36 Chowringhee Lane

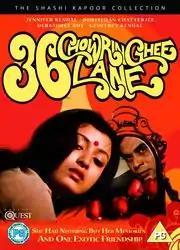
DVD cover

36 Chowringhee Lane is a 1981 film written and directed by Aparna Sen and produced by Shashi Kapoor. It marked the directorial debut of Sen, who had until then been known as a leading actress of Bengali cinema. The film was very well received upon release. It stars Jennifer Kendal in a critically acclaimed role, along with Dhritiman Chatterjee and Debashree Roy.Two major songs used in the film were 1960's song "YELLOW POLKA DOT BIKINY" by Brian Hyland and 1964 version of "SILENT NIGHT" by Mary Martin.